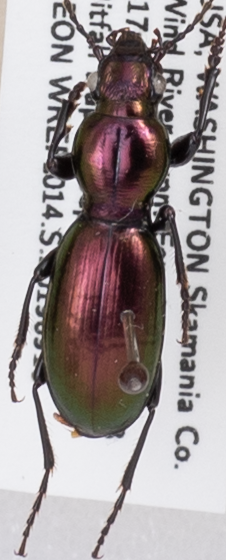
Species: Zacotus matthewsii
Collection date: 2019-09-10
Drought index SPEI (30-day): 0.412
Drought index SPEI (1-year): -1.45
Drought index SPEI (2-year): -1.623